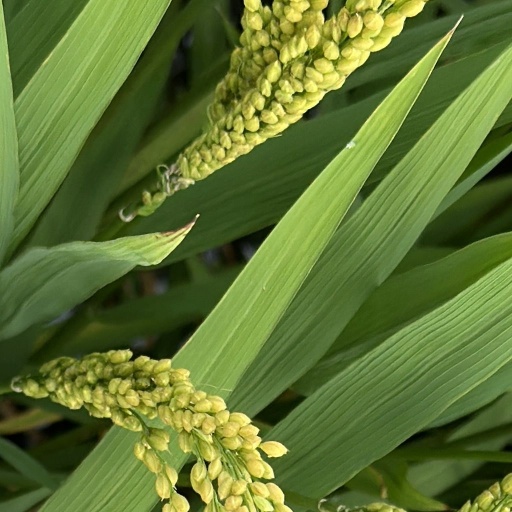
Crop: rice